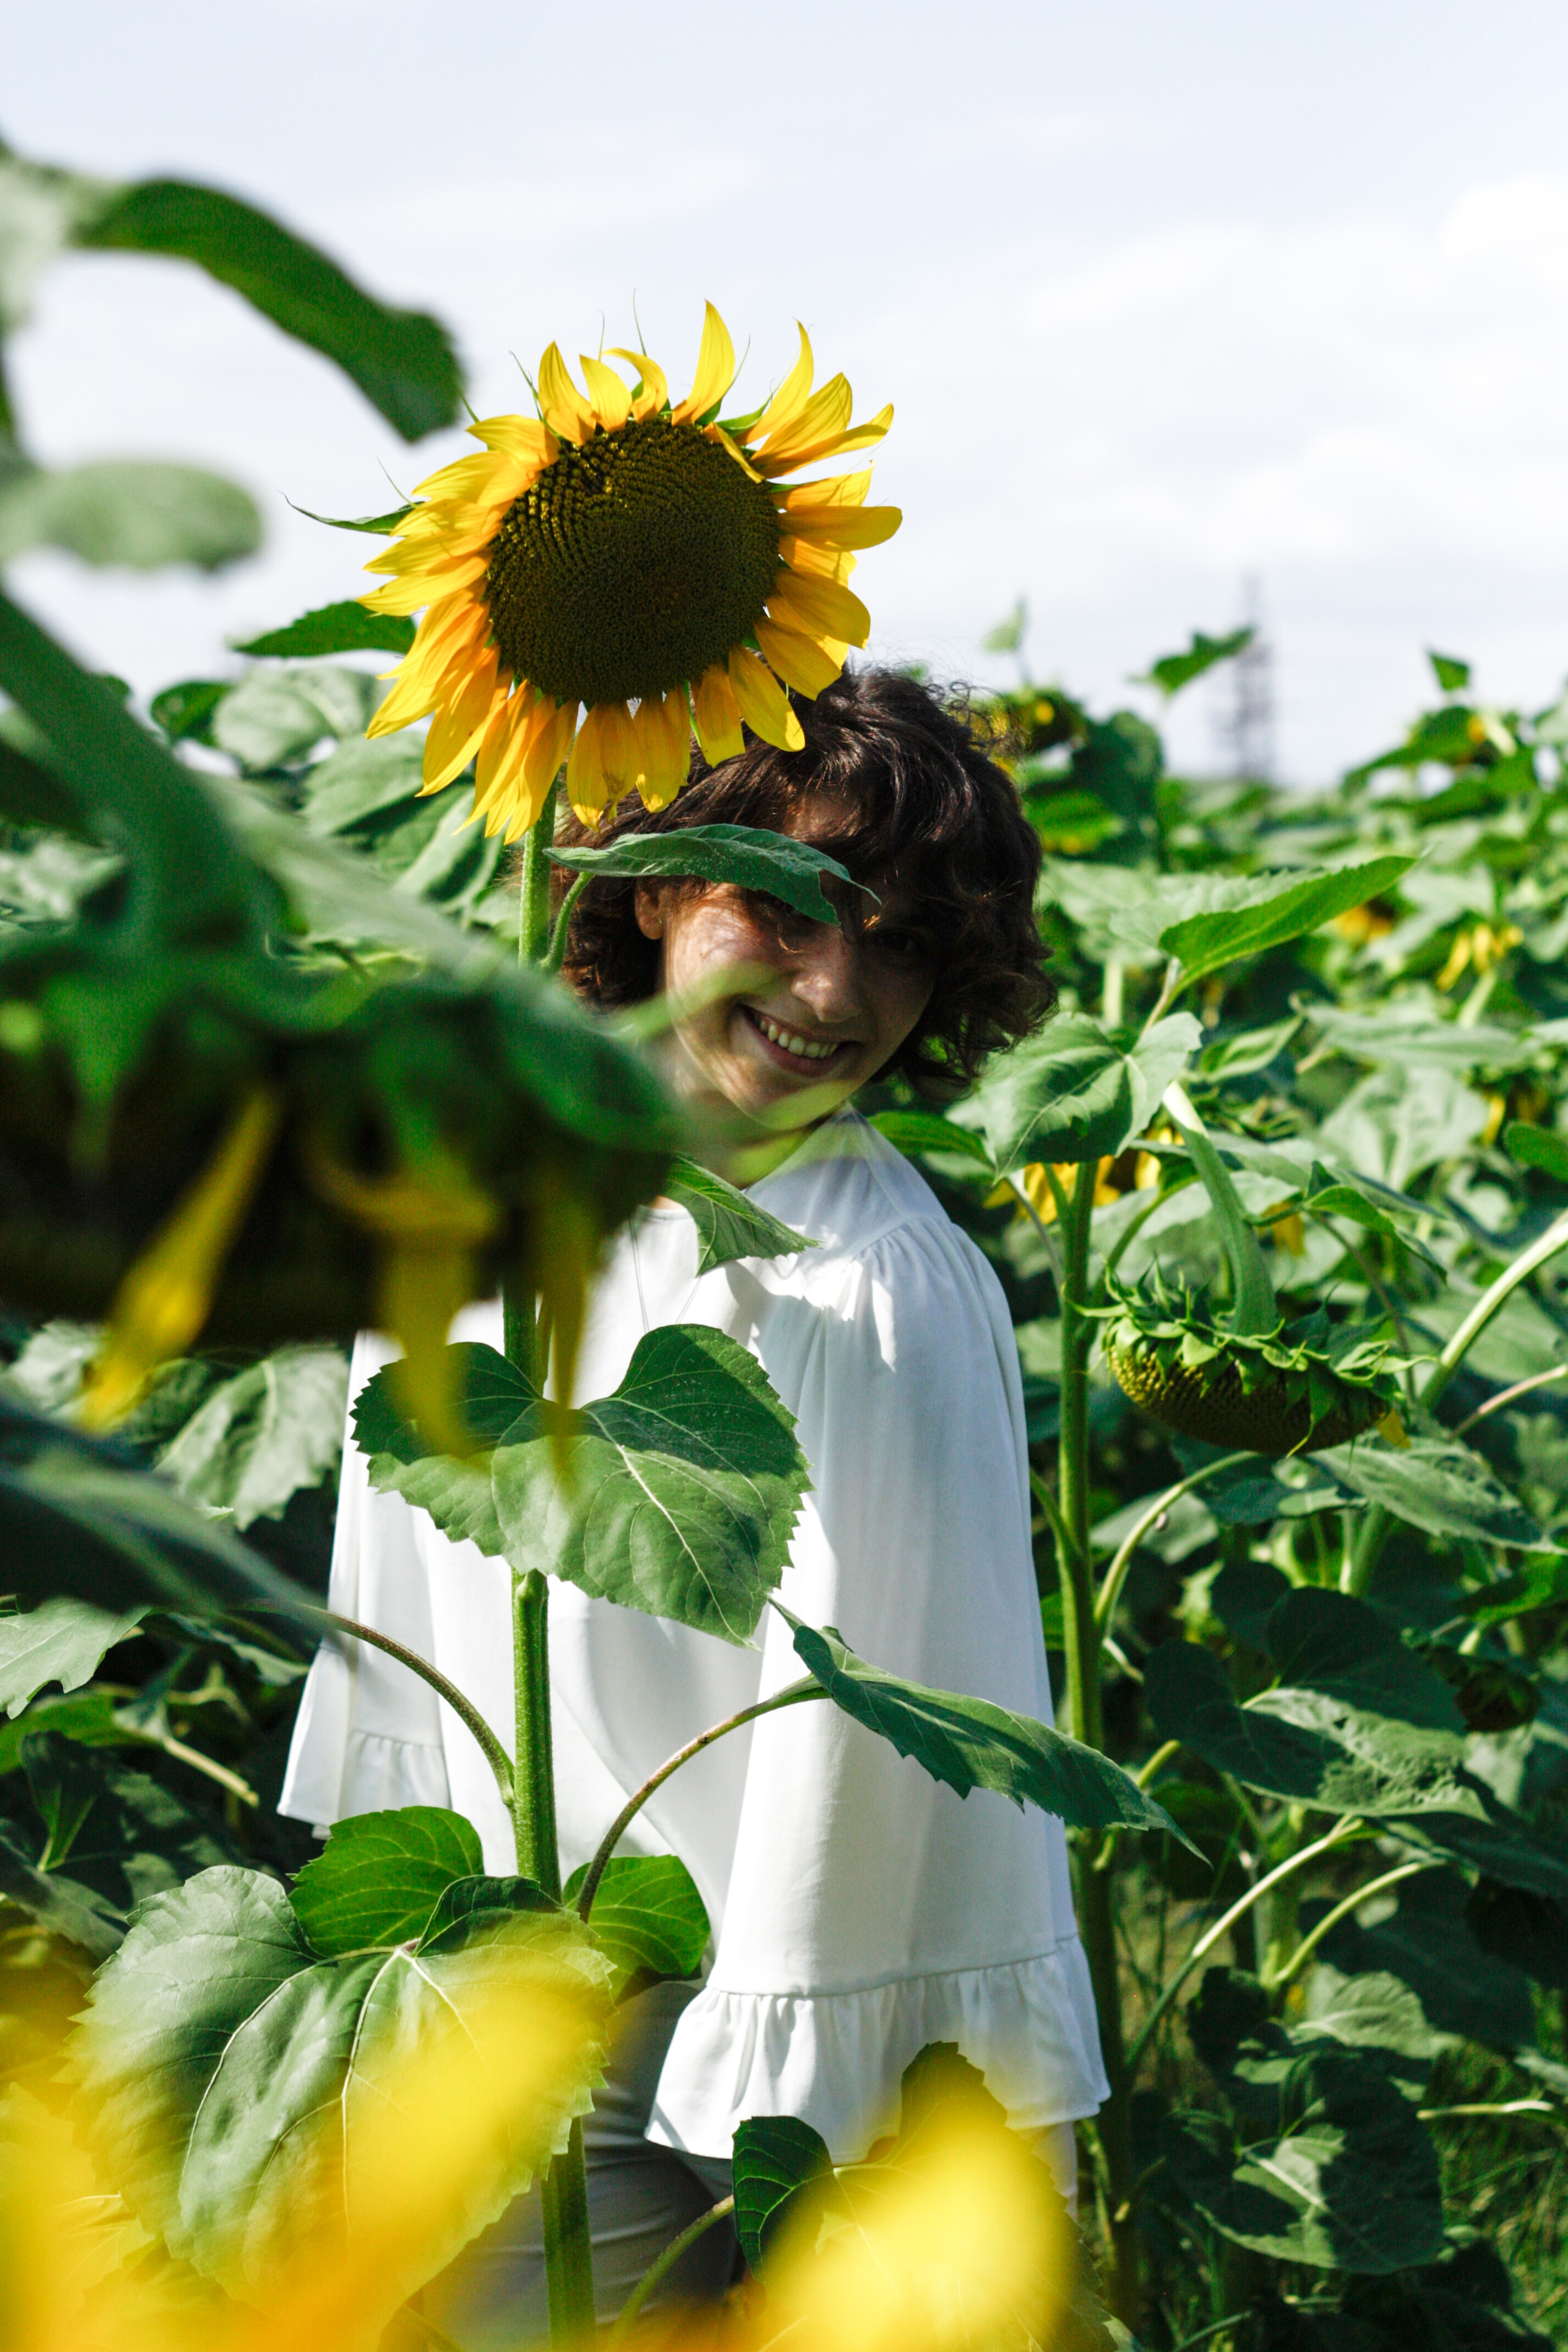
sunflower, flower, plant, yellow, sunflower seed, vegetarian food, pollen, flowering plant, field, wildflower